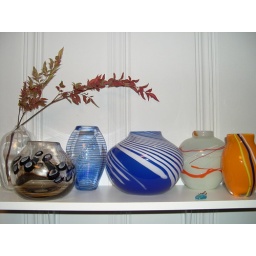
a shelf in Giannas house